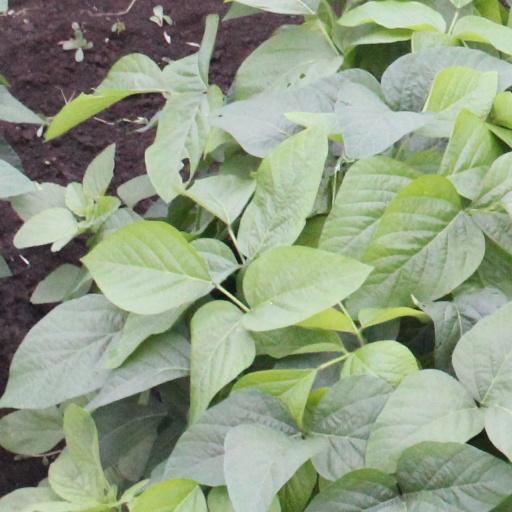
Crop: soybean